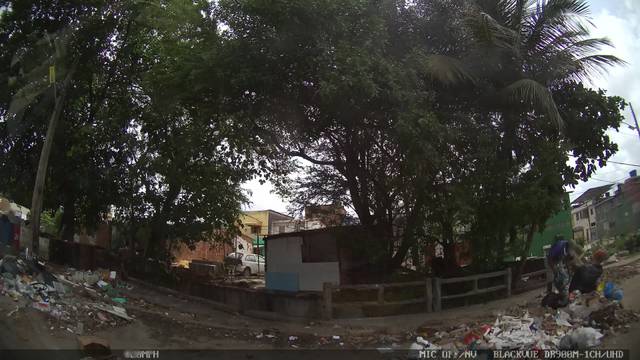
Region: Brazil
Coordinates: -8.046, -34.918